Victoria Atkin

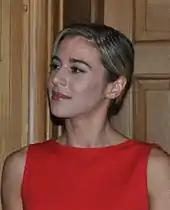
Atkin in 2011

Victoria Atkin is a British actress who has played roles in "Extinct", "", and "Hollyoaks", the last of which she has won several awards for in her portrayal of Jason Costello.